Hansa Jivraj Mehta

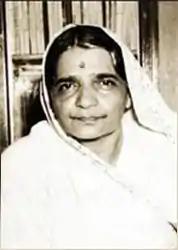

Hansa Jivraj Mehta (3 July 1897 – 4 April 1995) was a reformist, social activist, educator, independence activist, feminist and writer from India. She was one of only two women delegates working alongside Eleanor Roosevelt in the UN Human Rights Commission 1946-48 ensuring the wording "all human beings" instead of "all men" in the Universal Declaration of Human Rights.